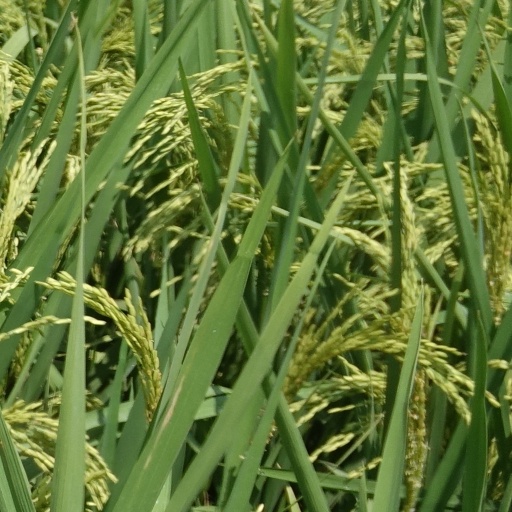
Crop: rice